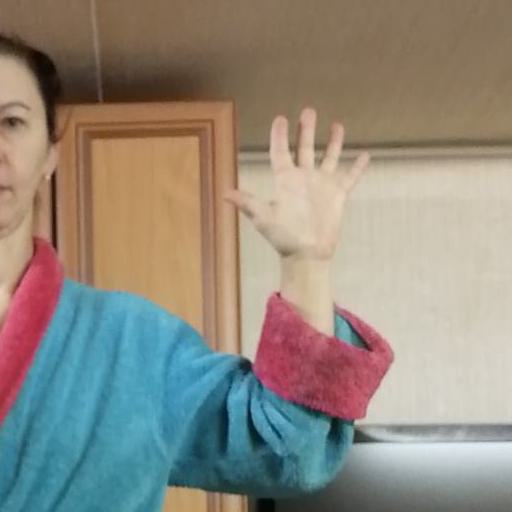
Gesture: palm